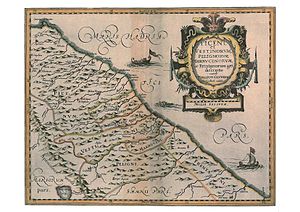
Vestinere
På dette kort fra 1624 ses vestinernes område som en landstribe i midten af billedet ("VESTINI").
Vestinerne var en stamme, der i oldtiden beboede et område i Mellemitalien, afgrænset af floderne Fino og Aterno. De største byer i området var Pitinum, Aufinum, Peltuinum, Pinna og Aternum.